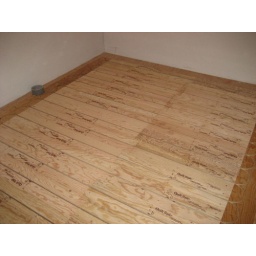
Ubonor Quik Trak floor in one of the back rooms. Will carry hot water through the room.